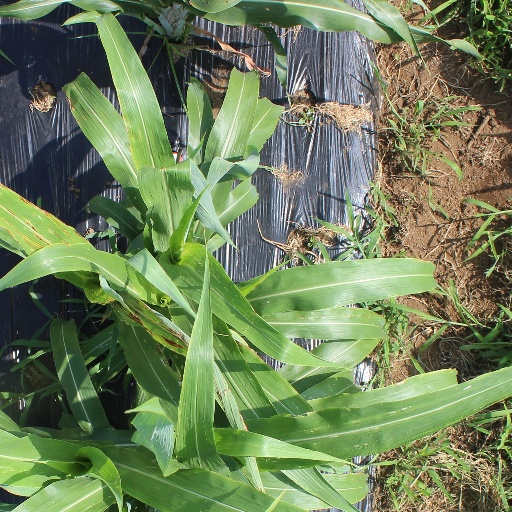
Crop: sorghum